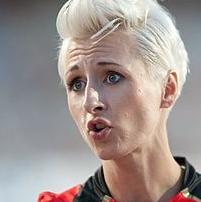
Age: 25